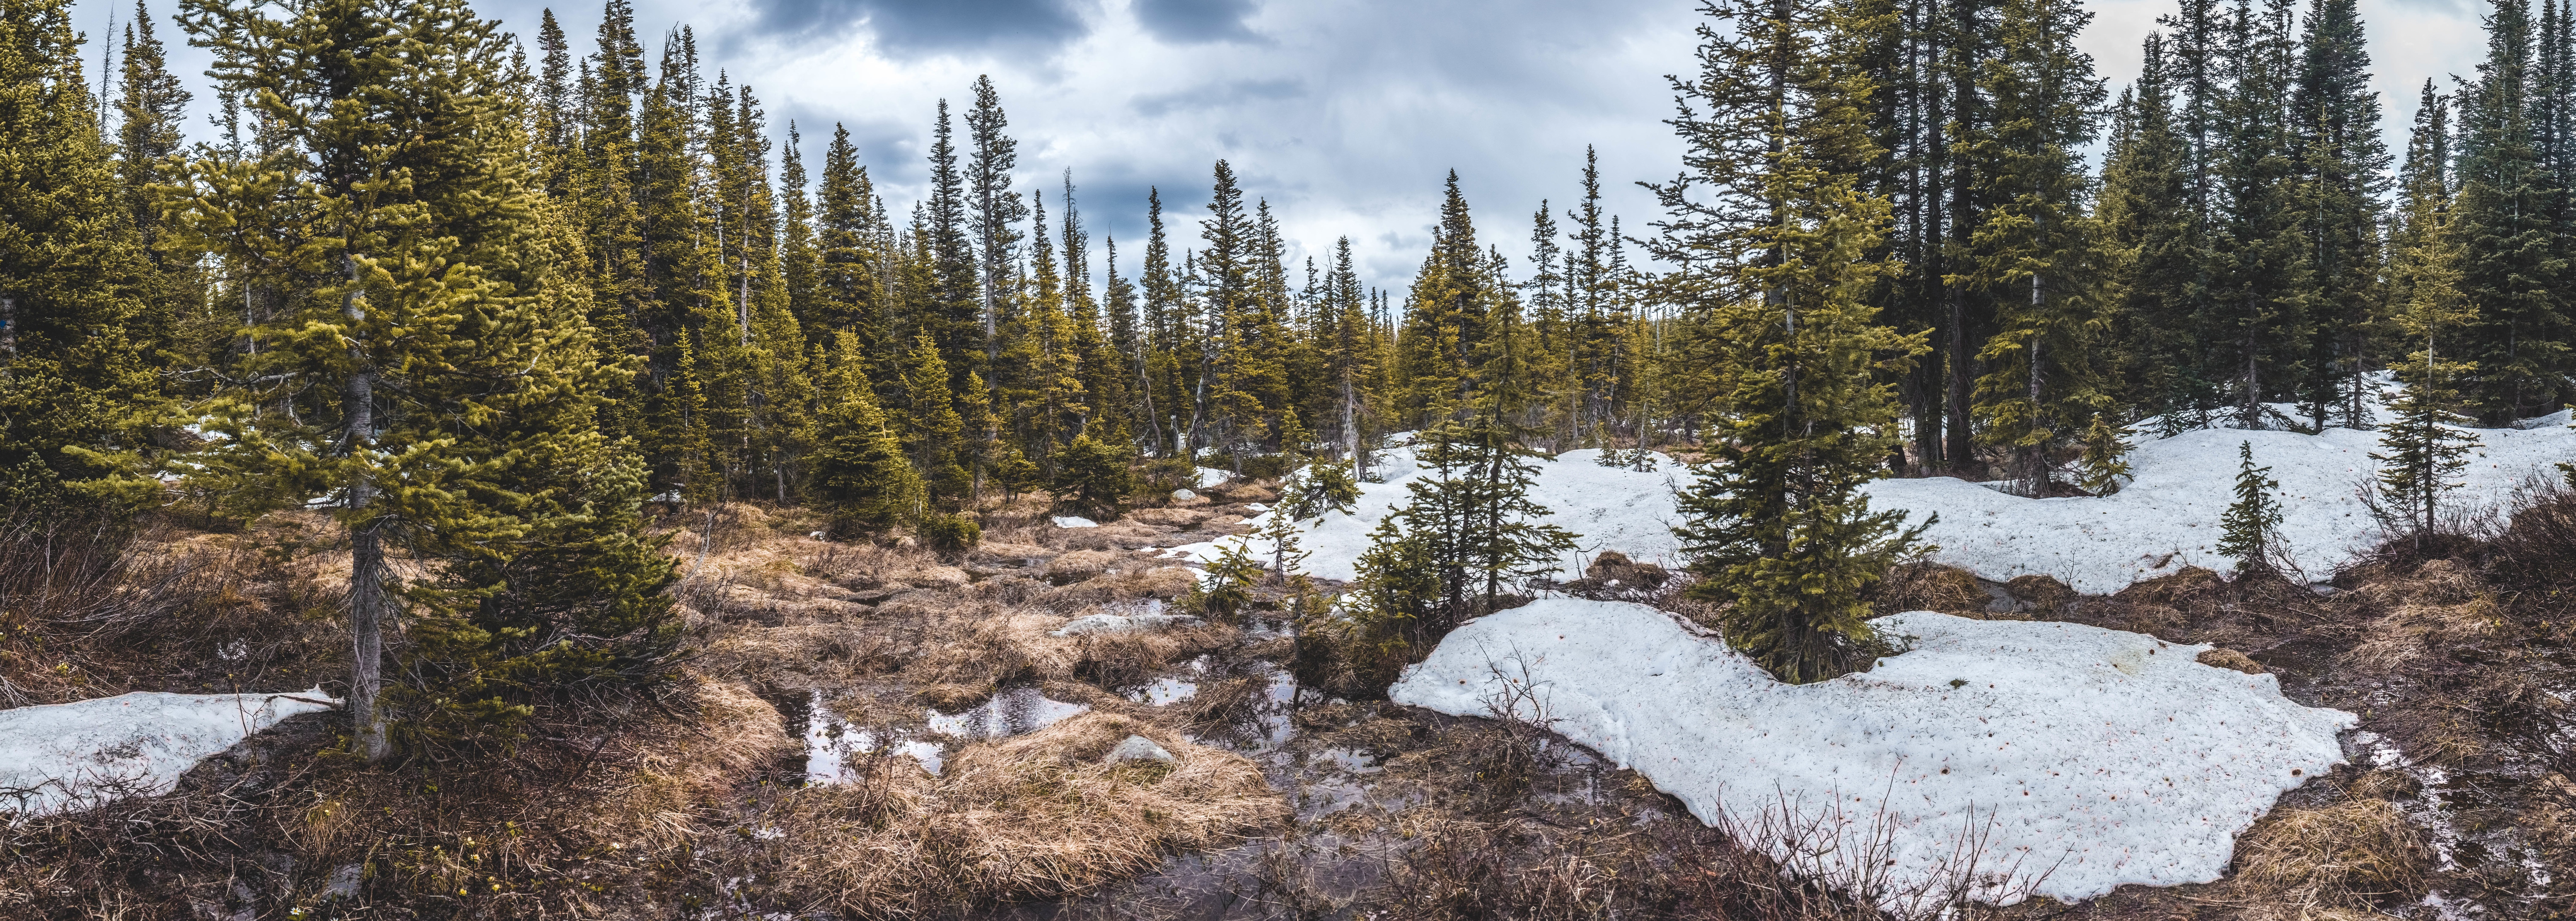
tree, forest, wilderness, snow, trail, ridge, spruce, woodland, habitat, ecosystem, tundra, biome, natural environment, temperate coniferous forest